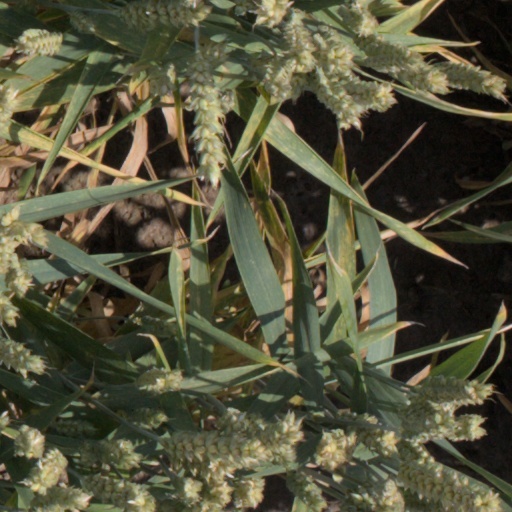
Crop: wheat